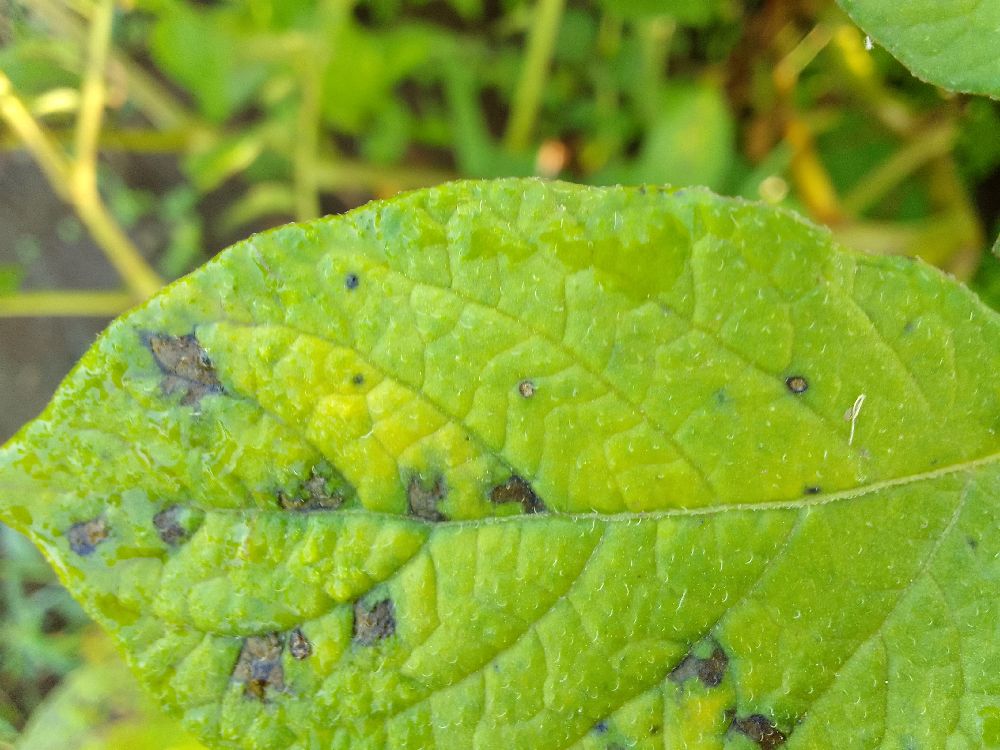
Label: Early blight